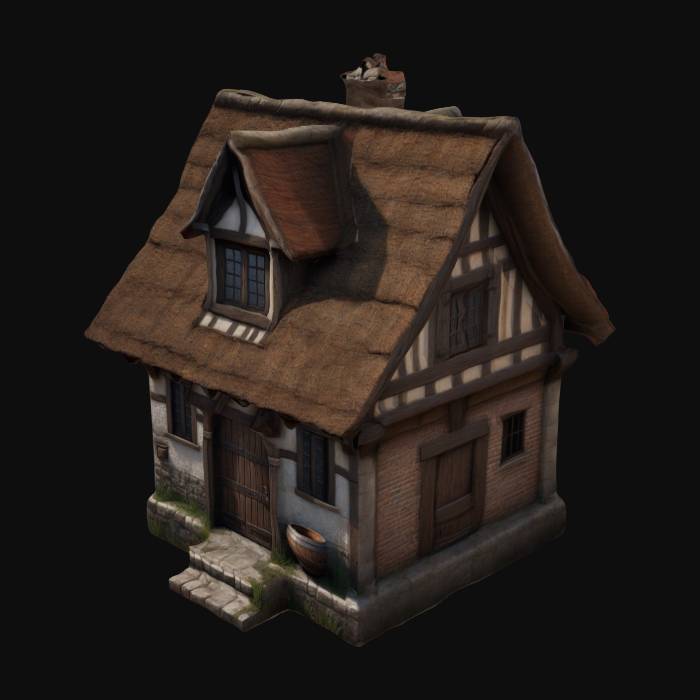
미적 점수 (1~10점): 8